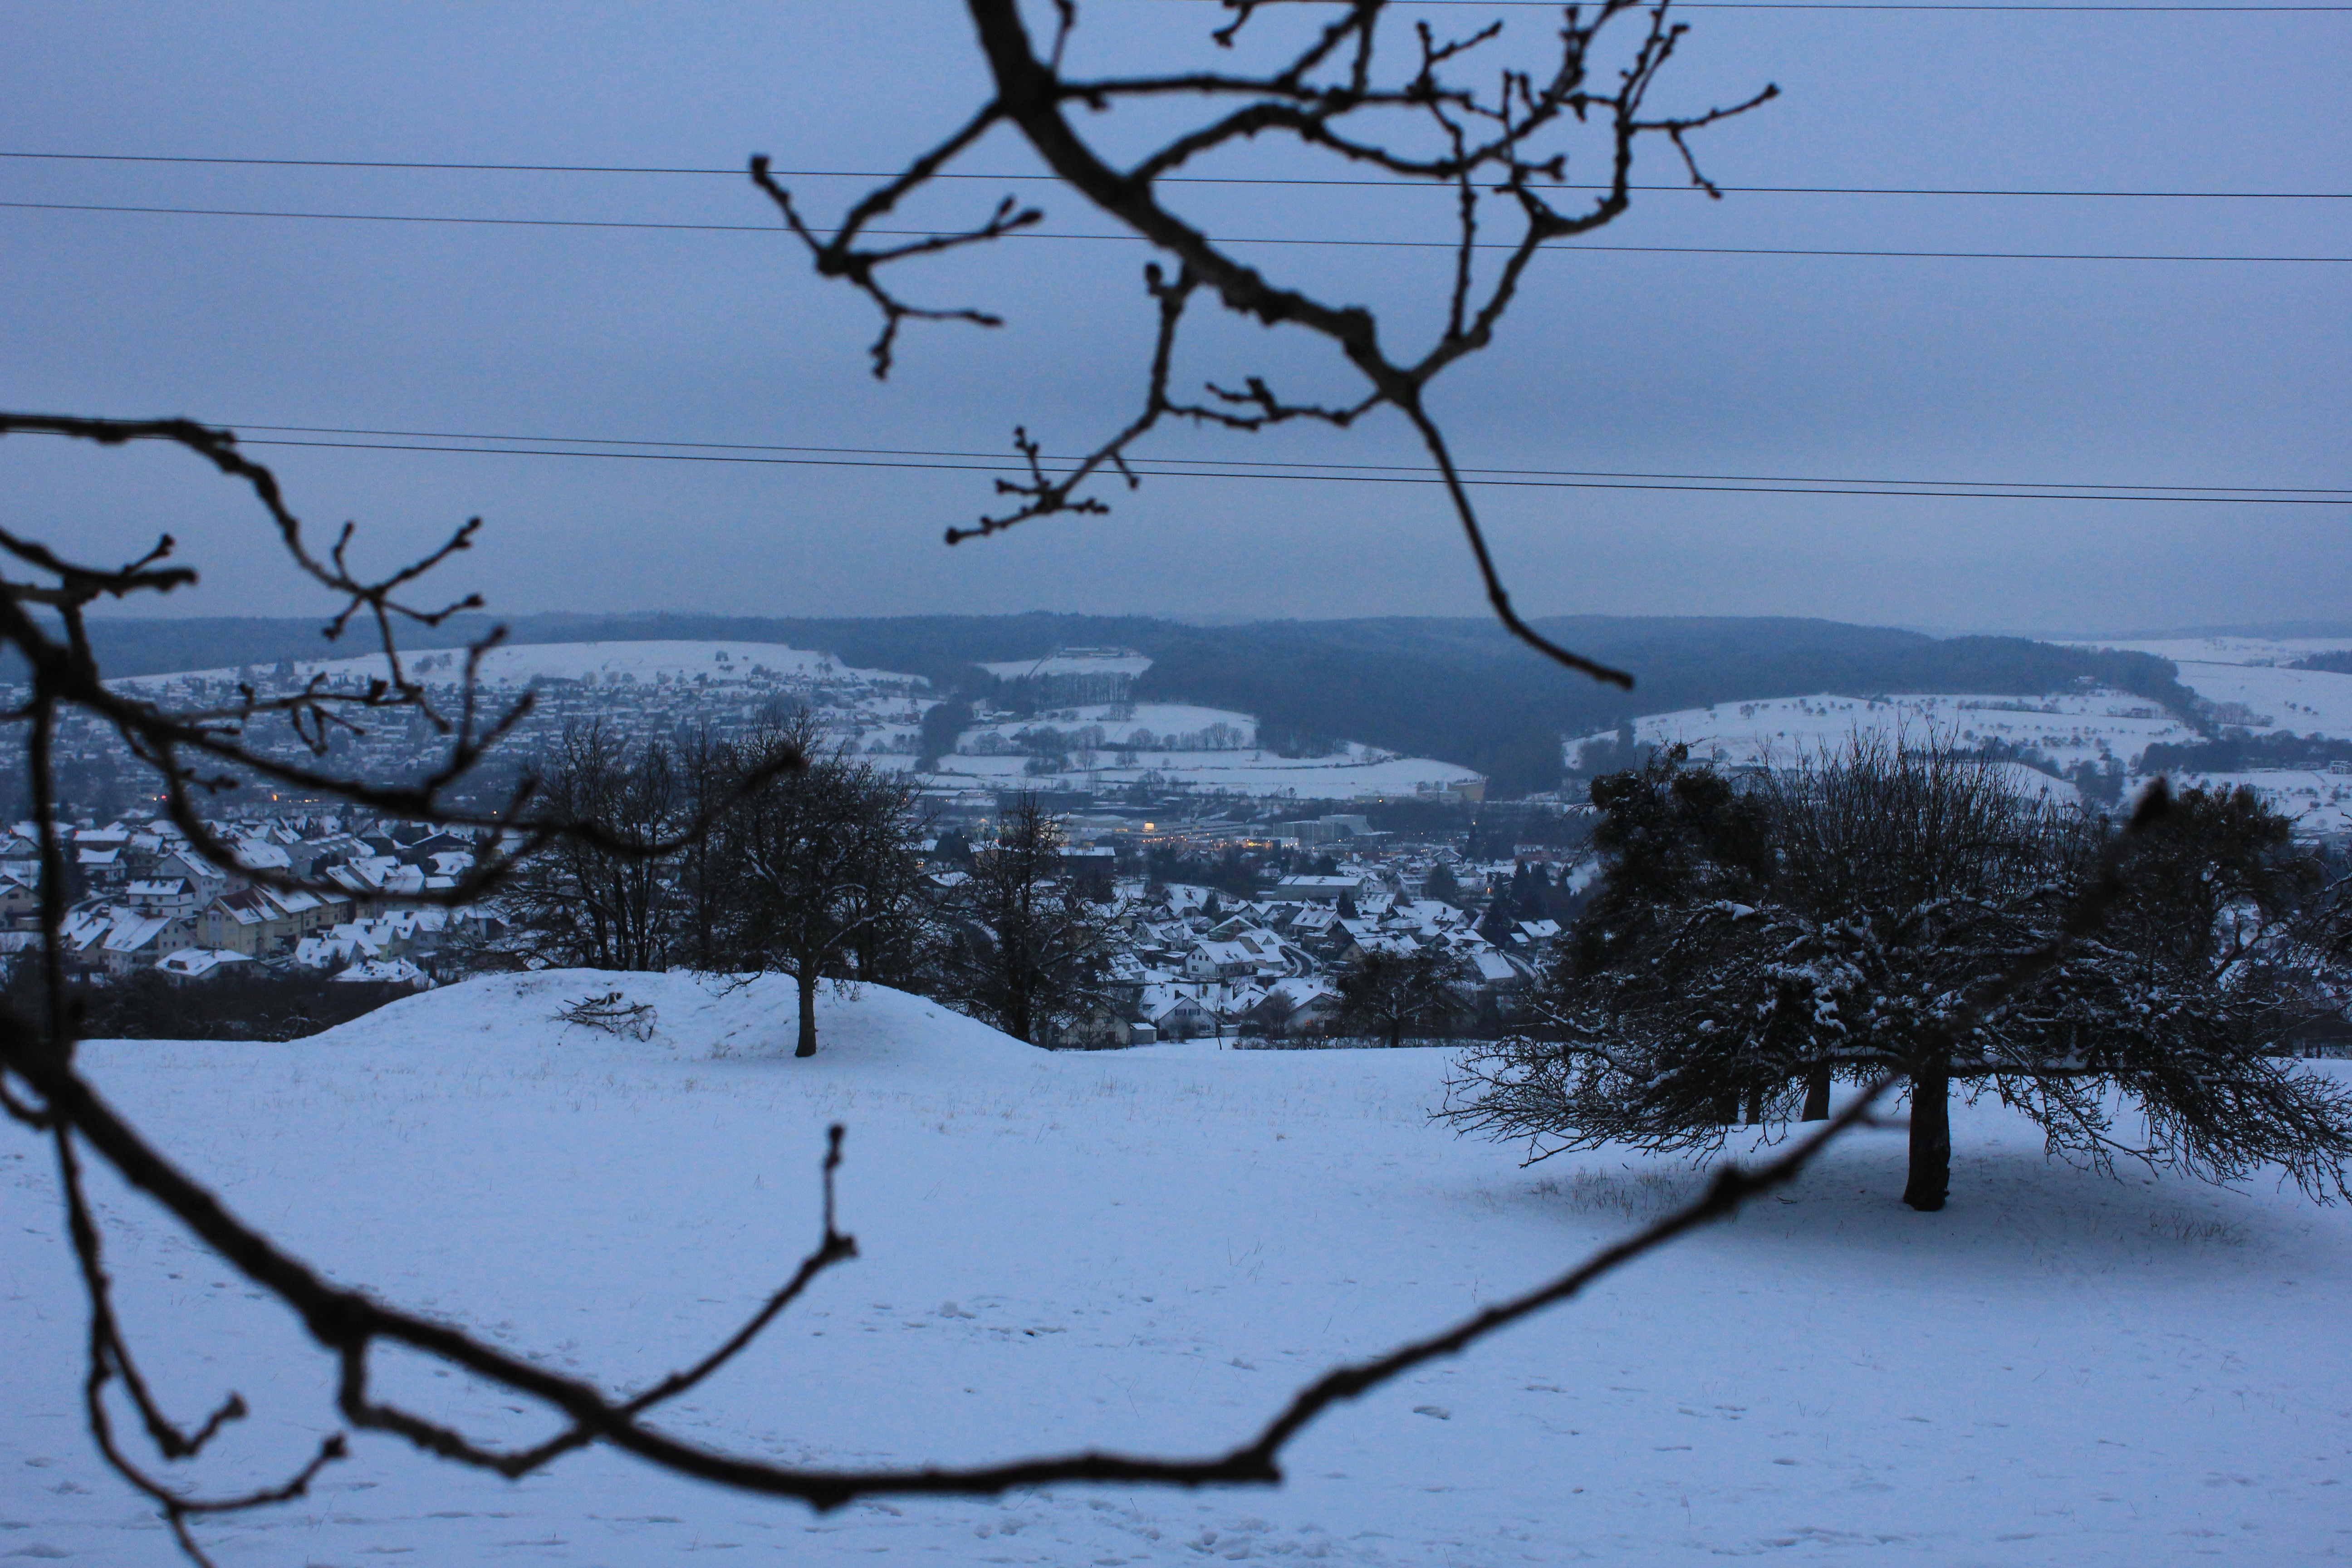
tree, nature, branch, snow, winter, morning, wind, frost, ice, weather, season, freezing, atmospheric phenomenon, woody plant